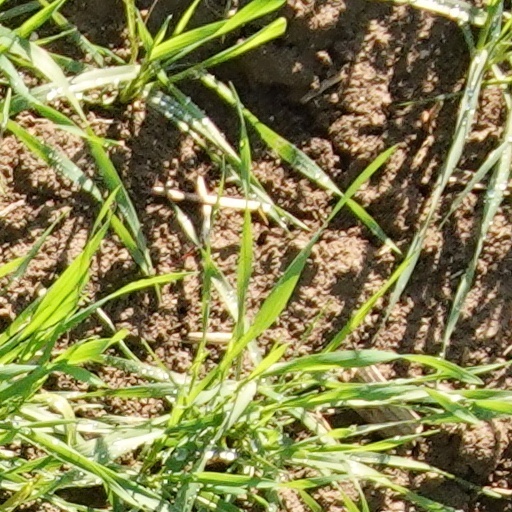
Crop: wheat